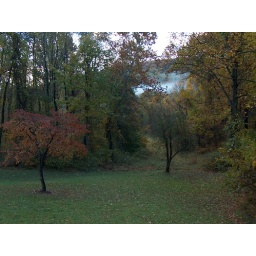
Another beautiful fall morning in the mountains complete with clouds on the ground ... (mkygbln- Huntly, Rappahannock County, VA)